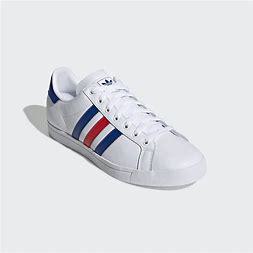
Brand: Adidas
Model: Coast Star